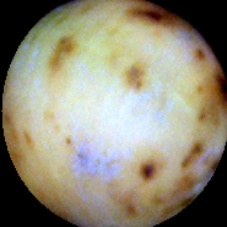
Label: Spotted